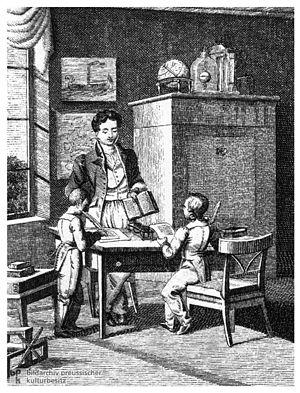
Der Lehrerstand, WAB 77, est une œuvre chorale composée par Anton Bruckner vers 1847 lors de son séjour à Sankt Florian.